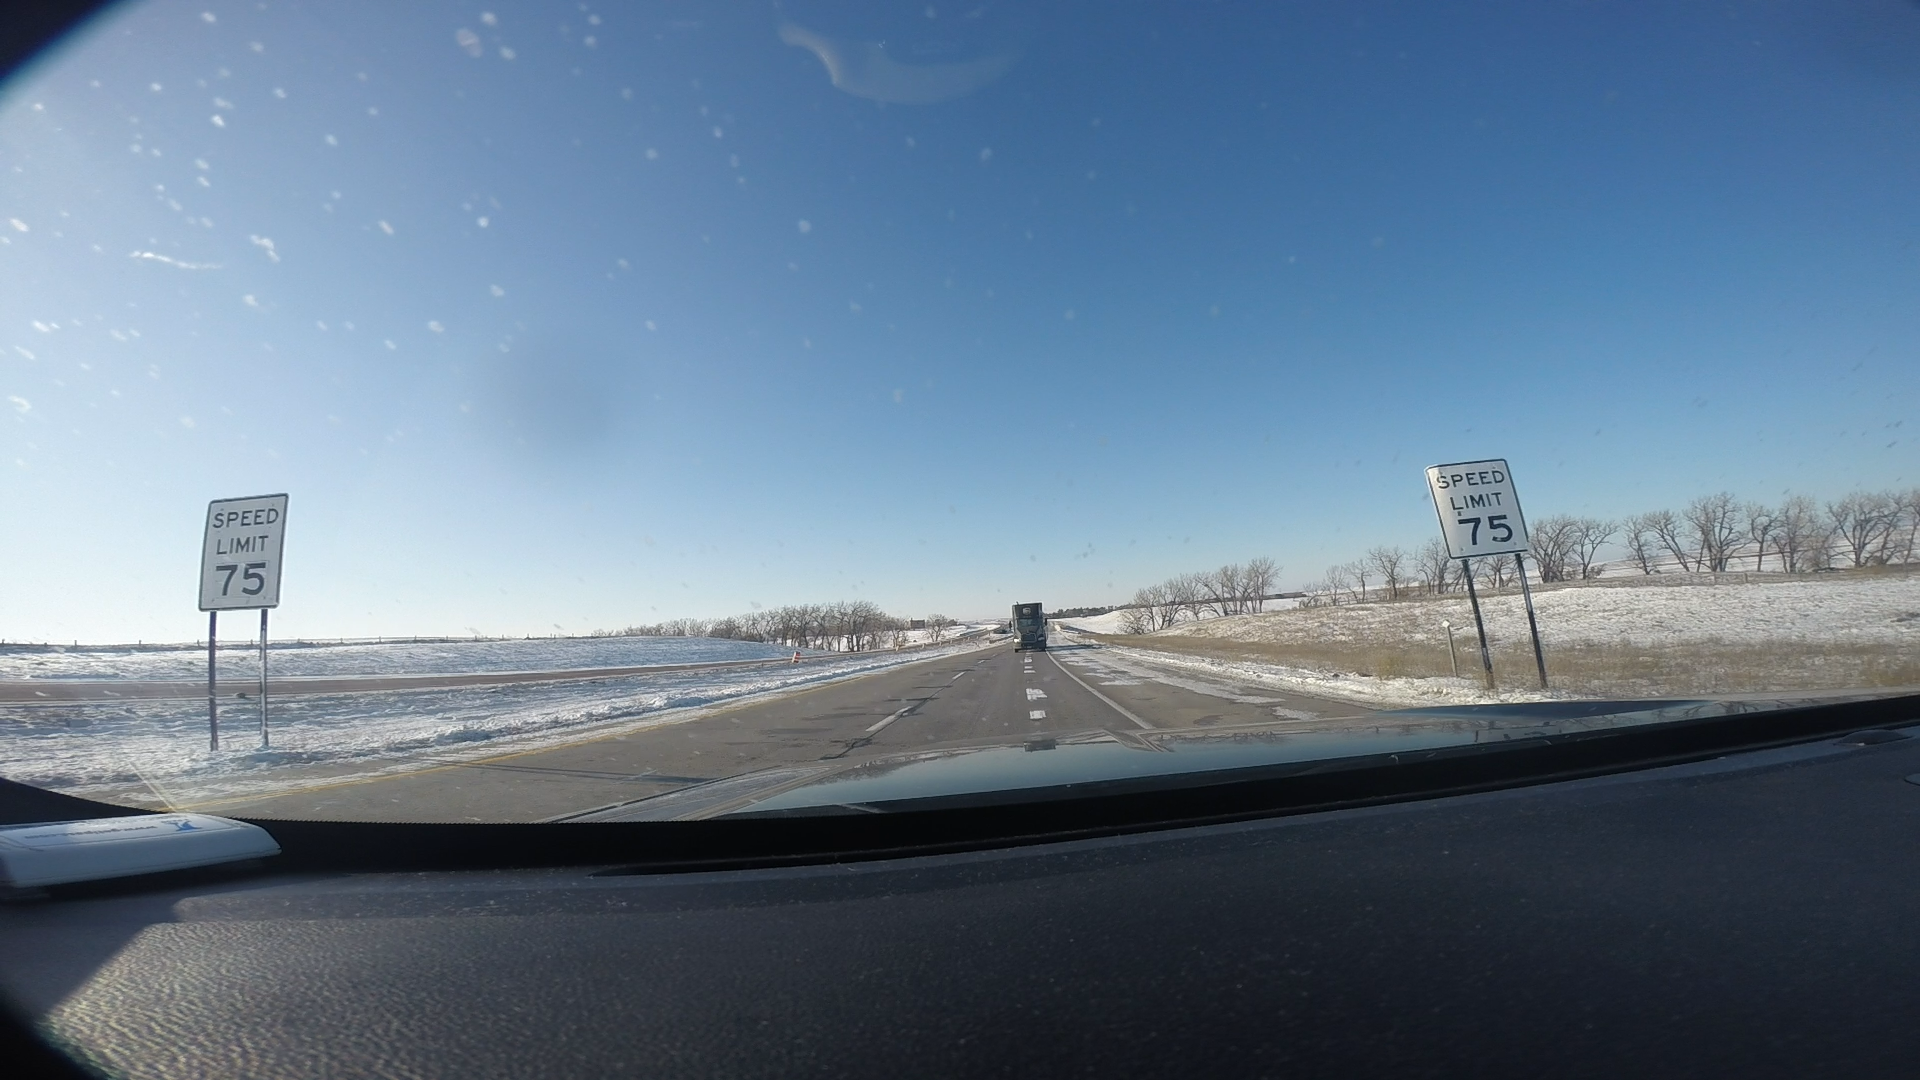
Speed limit sign label: mph75